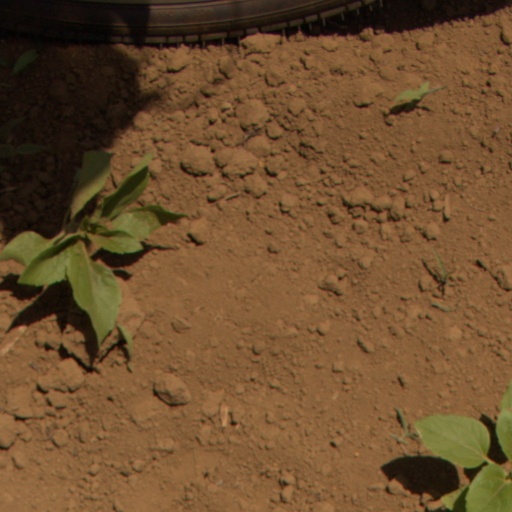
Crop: Jerusalem artichoke